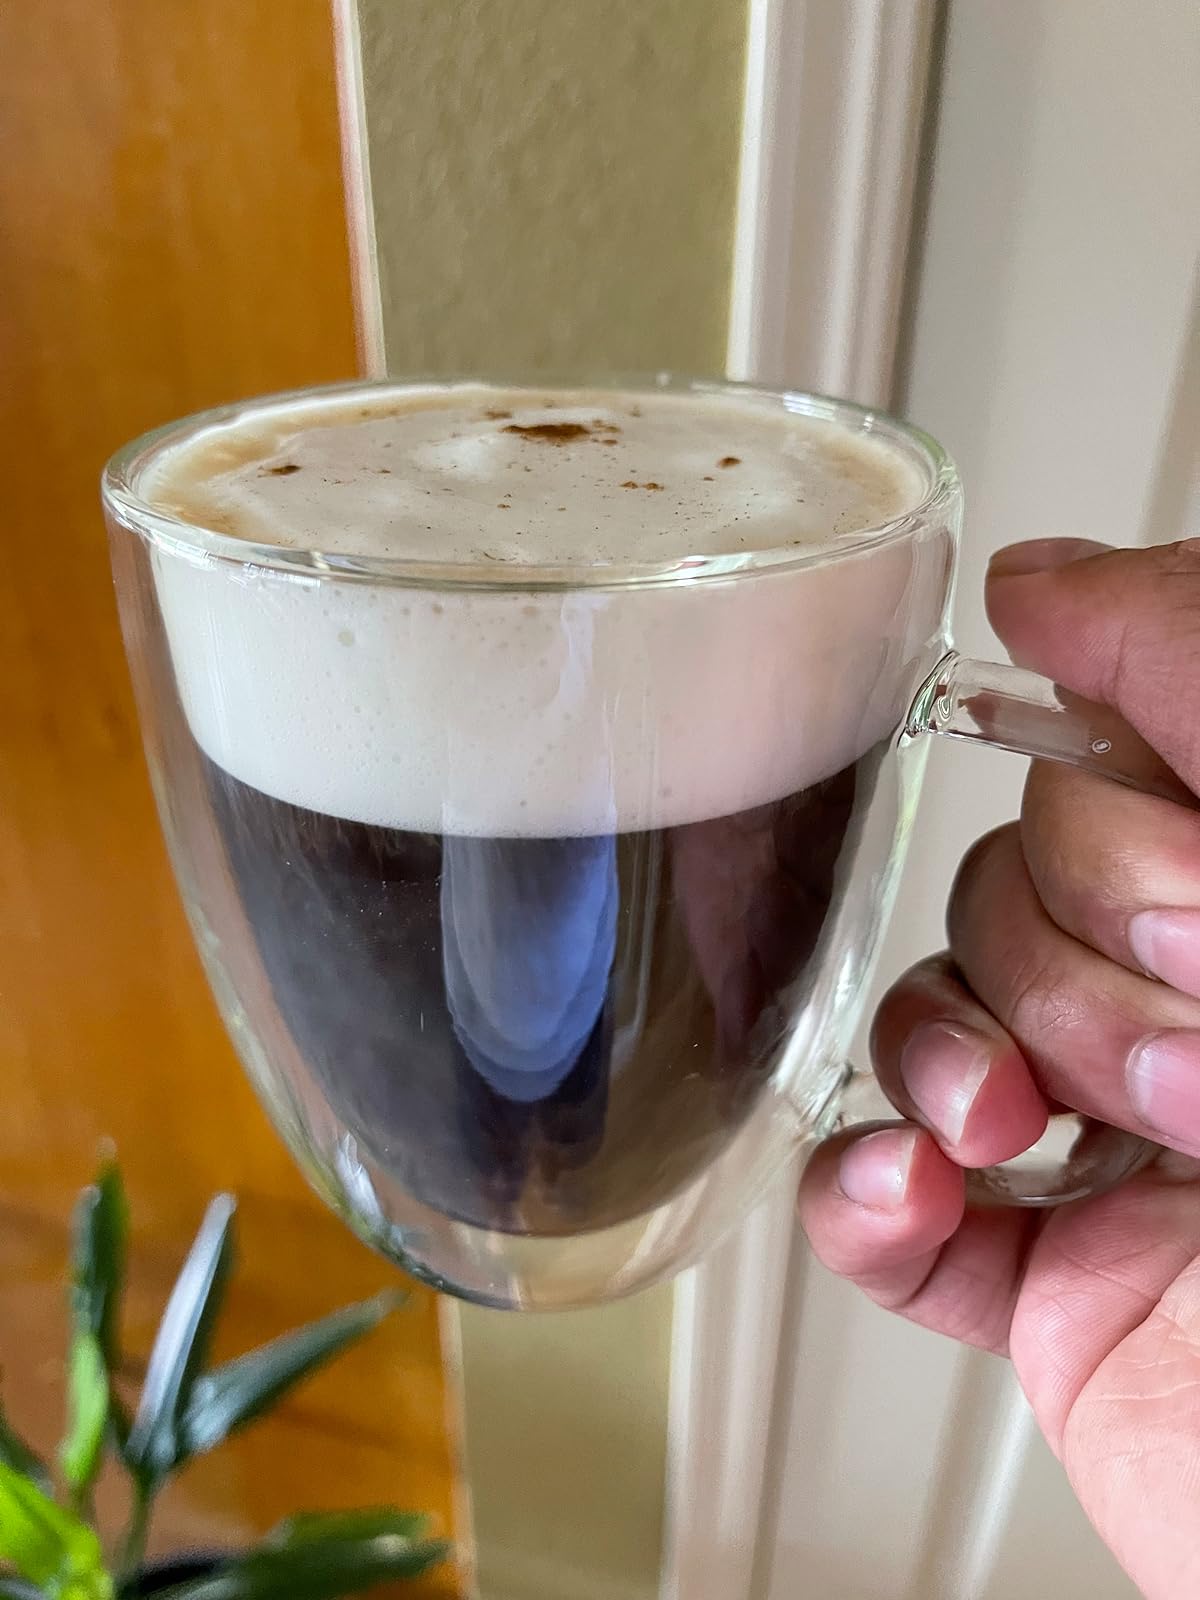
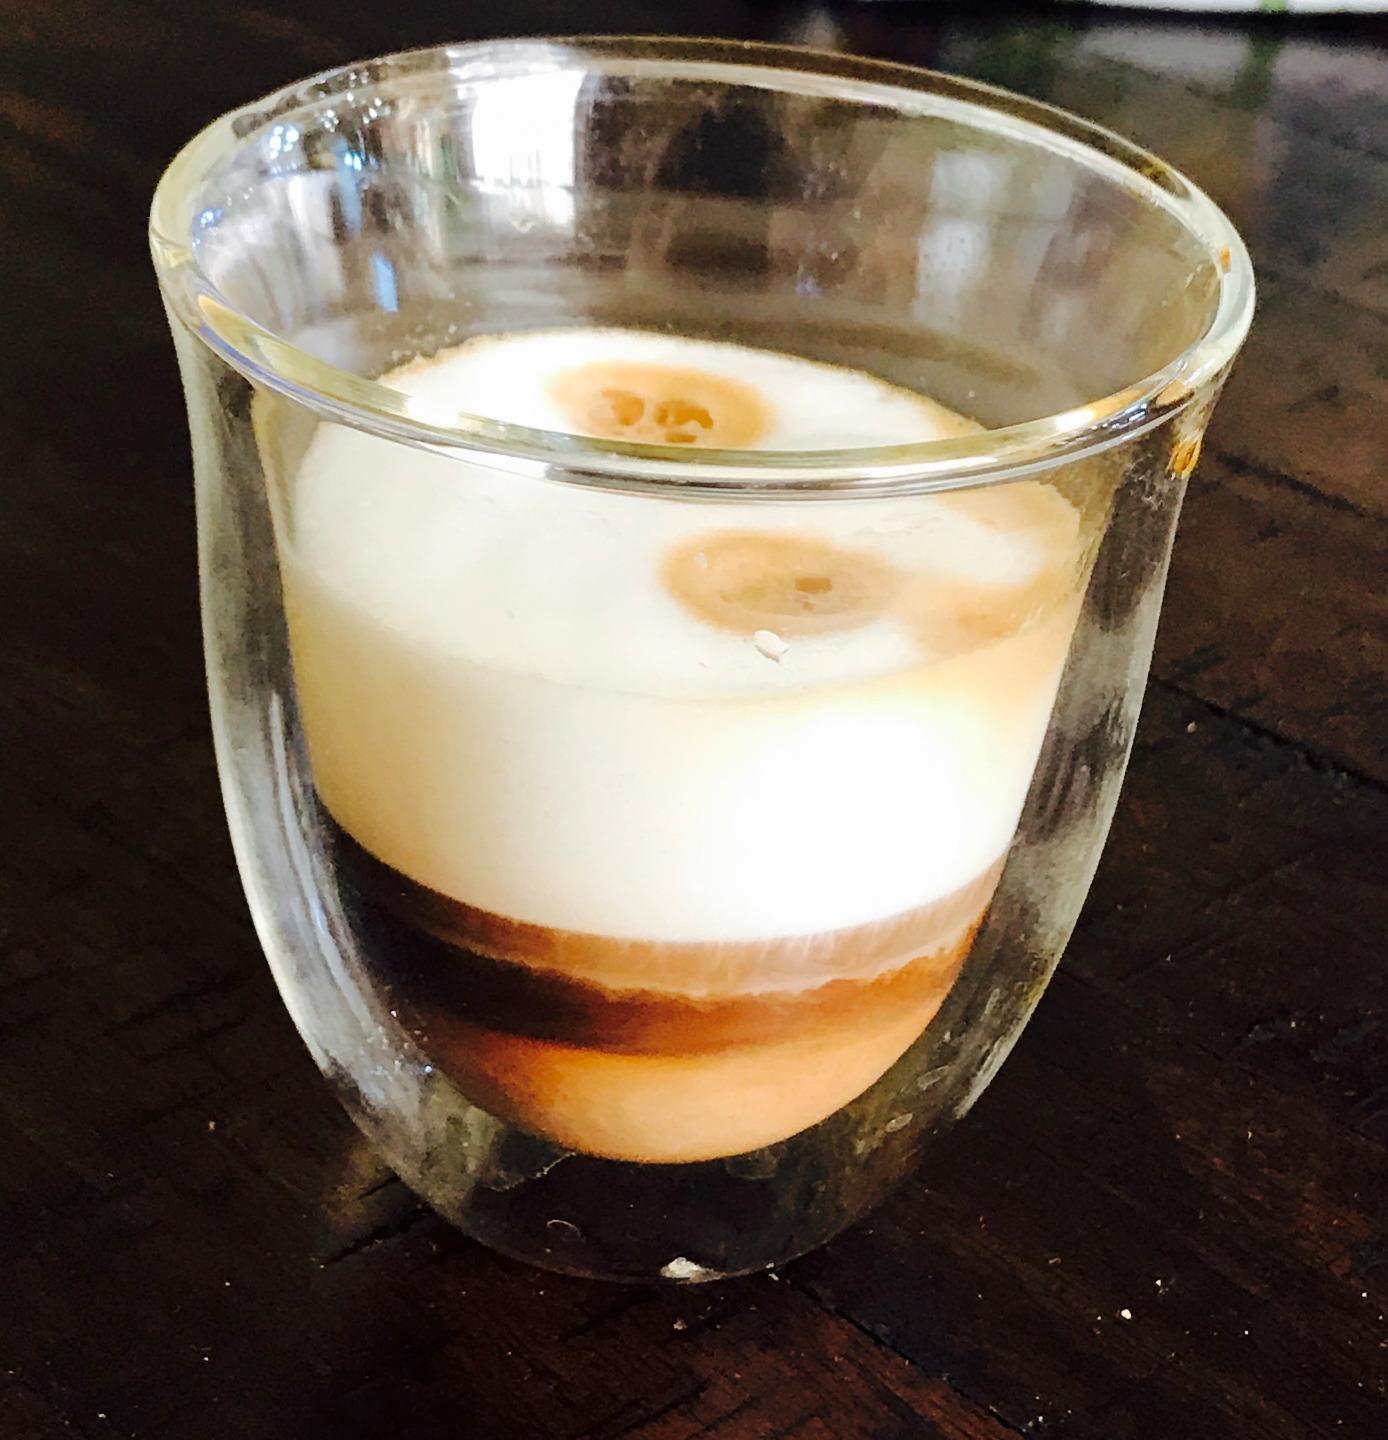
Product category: items_mug
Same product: no